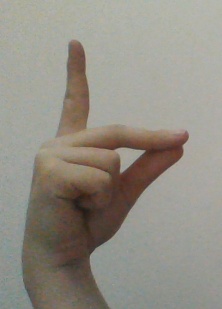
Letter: ta